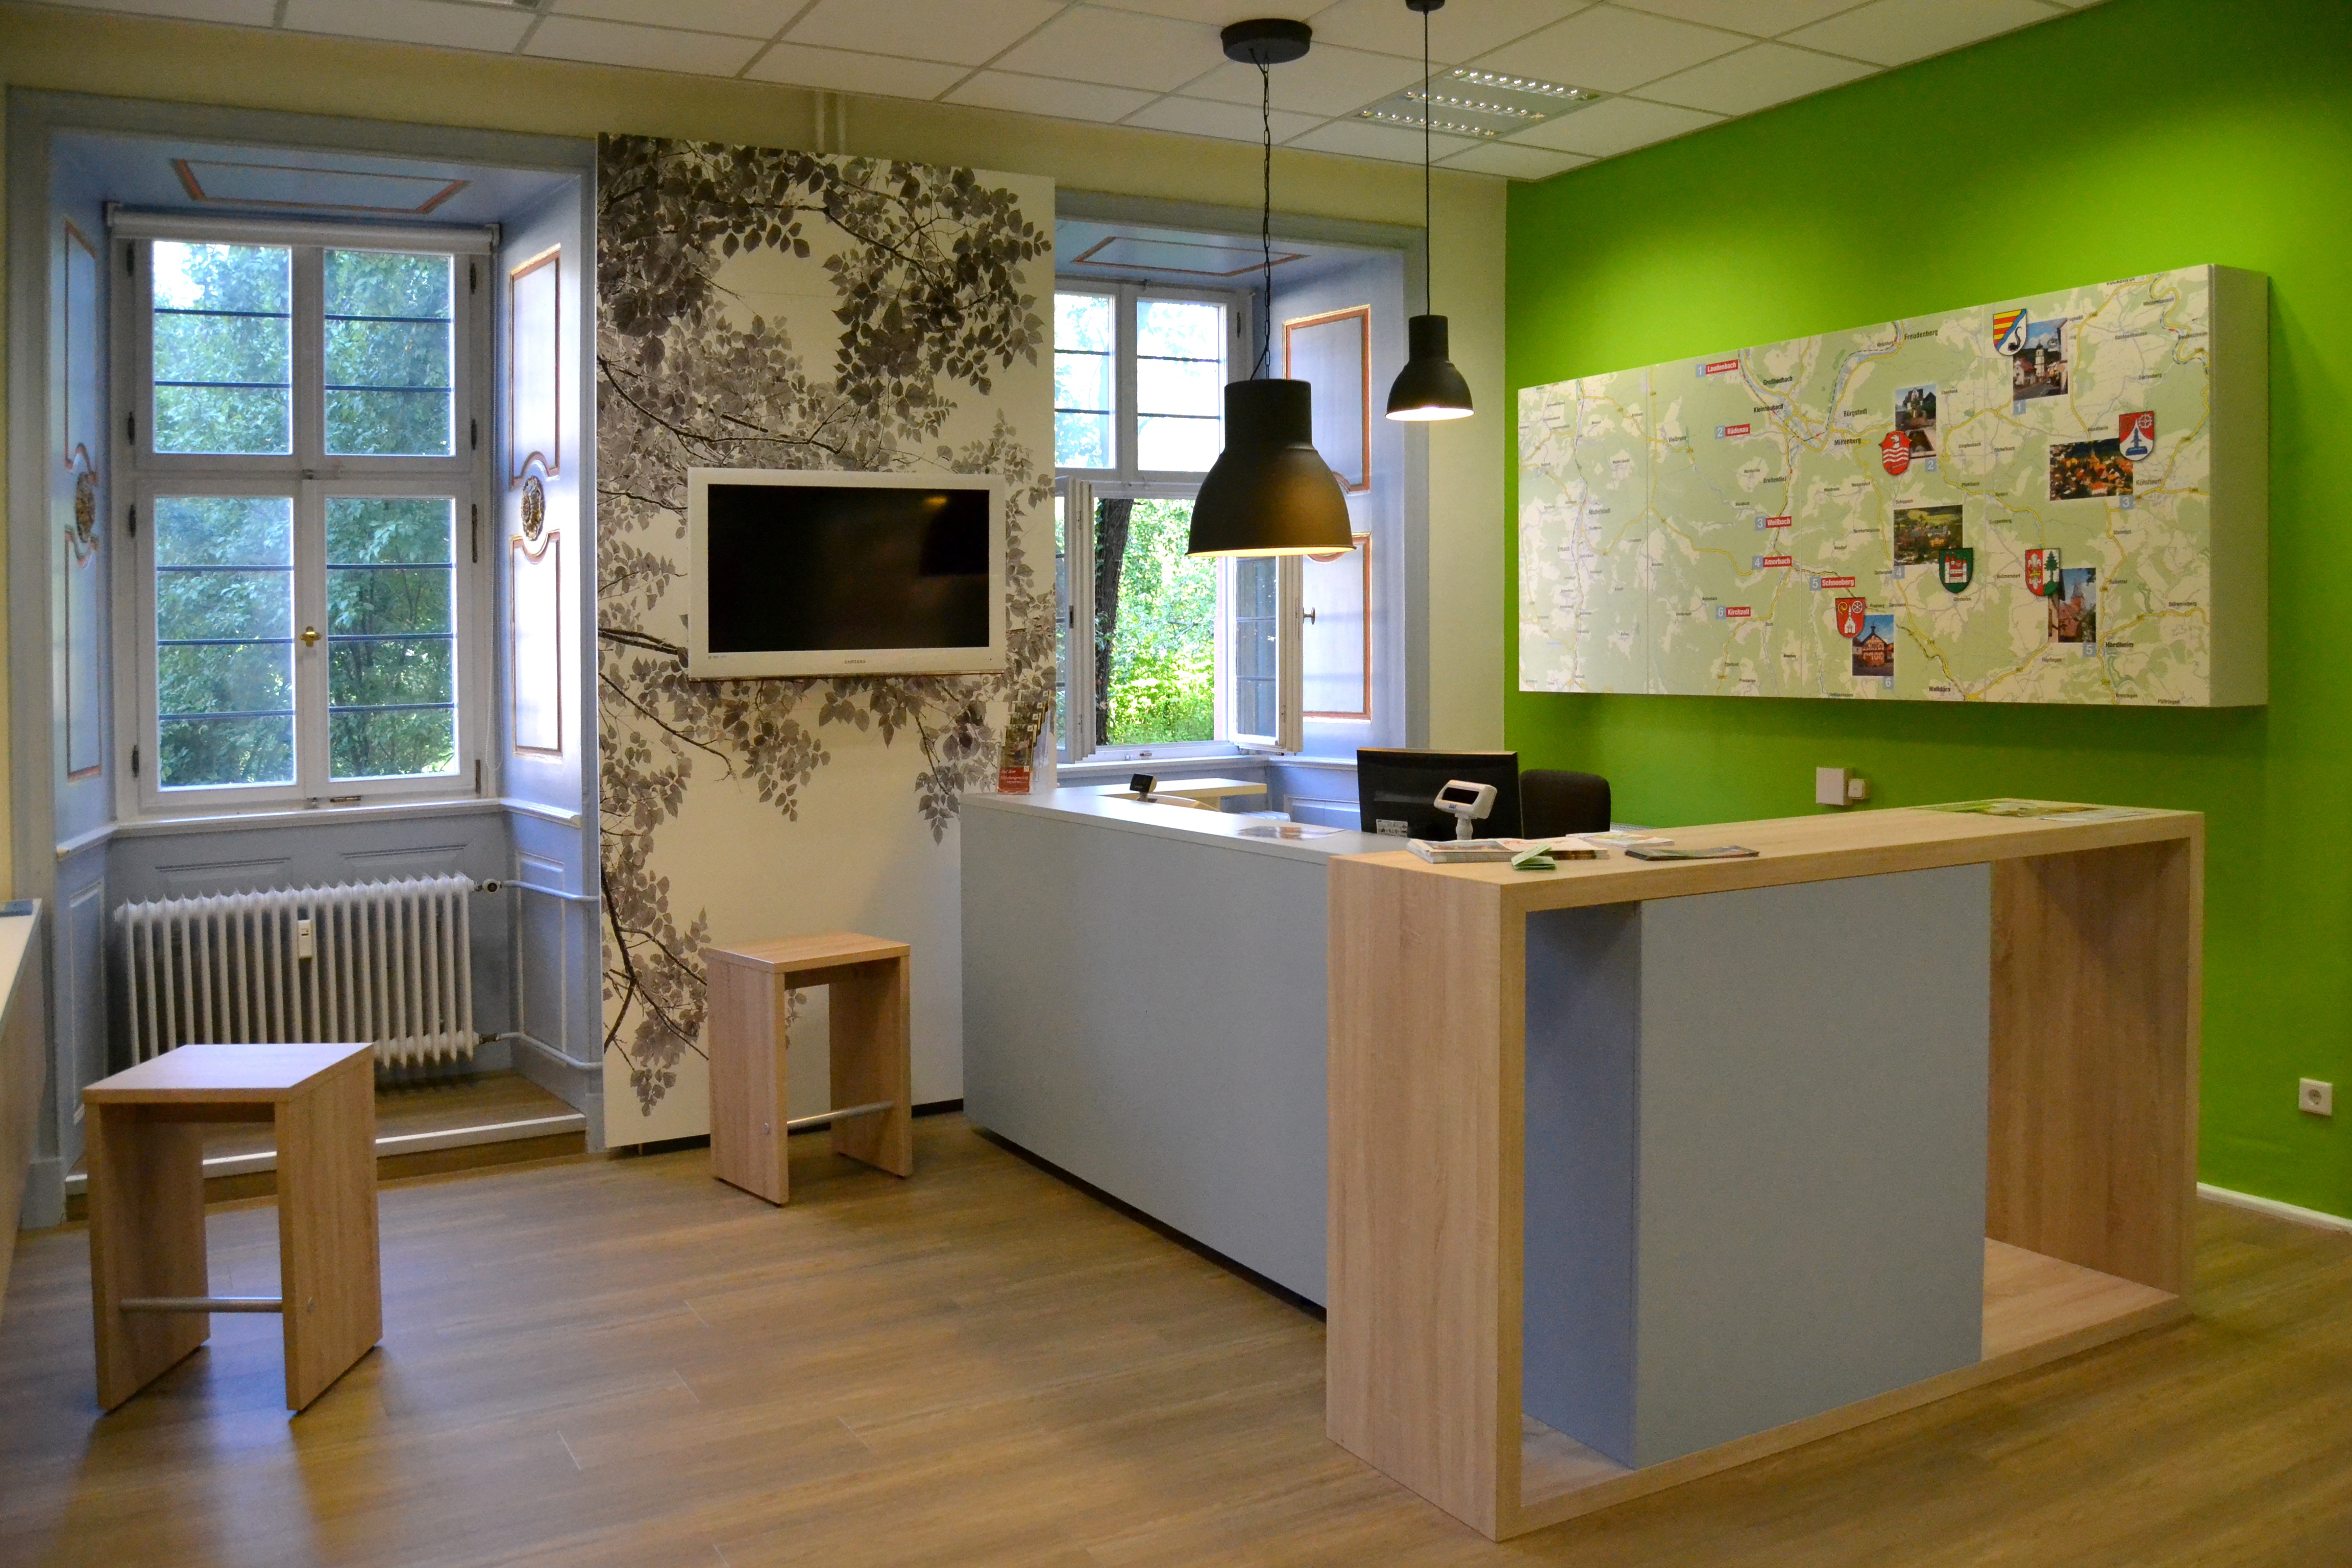
wood, floor, home, green, office, property, living room, room, interior design, grey, design, reception, estate, real estate, tourist info